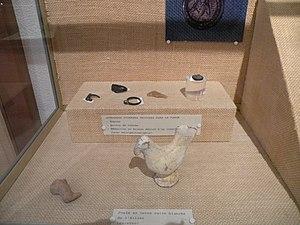
Musée de Thésée (Loir-et-Cher)
Tasciaca était une vicus, antique, caractérisée par un ensemble d'aménagements gallo-romains situés sur les communes de Thésée, Pouillé et Monthou-sur-Cher, de part et d’autre du Cher, dans le département français de Loir-et-Cher en région Centre-Val de Loire.